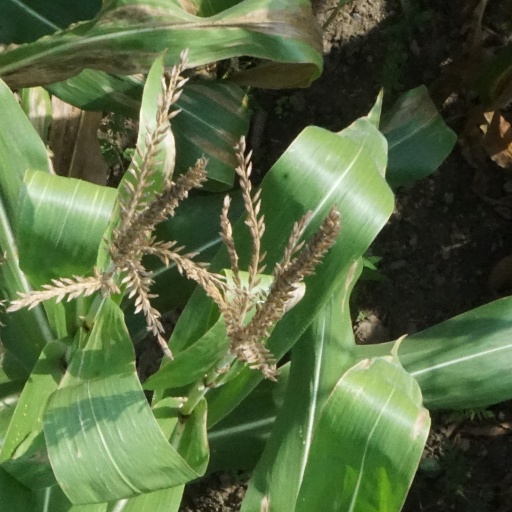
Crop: maize; corn